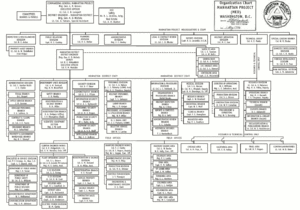
Manhattan Project / Organisation / Manhattan District
Manhattanprojektets organisationsdiagram, 1. maj 1946
"Manhattan Project eller Manhattanprojektet var et forsknings- og udviklingsprogram, som under amerikansk ledelse og med deltagelse af Storbritannien og Canada førte til fremstillingen af de første atombomber under 2. verdenskrig. Fra 1942 til 1946 blev projektet ledet af generalmajor Leslie Groves fra den amerikanske hærs ingeniørkorps. Hærens del af projektet fik betegnelsen Manhattan District. Betegnelsen ""Manhattan"" afløste med tiden det officielle kodenavn ""Development of Substitute Materials"" for hele projektet. Undervejs opslugte Manhattanprojektet dens tidligere britiske modpart, som kaldtes Tube Alloys. Blandt de fysikere, som bidrog til atombombens skabelse, var Albert Einstein og Niels Bohr.